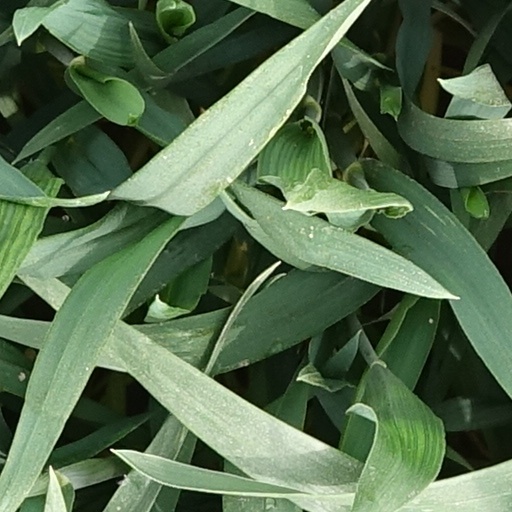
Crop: wheat